Amulet

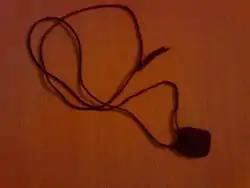
A tawiz. The black pouch contains a paper with duas (prayers) written on them.

The word "ta'wiz", used in Urdu and Hindi comes from the Arabic. The Arabic word "taʿwīdh", meaning "amulet" or "charm" is formed from the verb "ʿawwadha", which means "to fortify someone with an amulet or incantation".